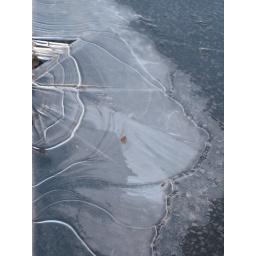
A tree stump pattern in the frozen ice on Station Road, walking back from getting the paper